Skullcandy

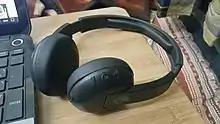
A black Bluetooth budget headset known as Uproar Wireless by Skull Candy

Skullcandy's products are primarily targeted at the outdoor action sports demographic (snowboarders, skateboarders, etc.) and general consumer market, but they have expanded in recent years into the premium audio market with products such as the Crusher headphones. Skullcandy products are sold through retailers, specialty outlets, corporate incentive programs and the company's online store.